Dairy in India

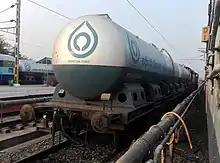
A rail car carrying milk, labelled Operation Flood, at Renigunta Junction in Renigunta

Dairy in India was once a largely subsistence-oriented occupation intended to produce milk for home consumption. In 1919, a dairy animal census was conducted for the first time by British colonial officials. A report authored in 1937 indicated a sub-optimal rate of milk consumption in the country. It estimated a per capita intake of per day (inclusive of all dairy products), which was the lowest among all large dairy countries. Low productivity of dairy animals and widespread poverty were the challenges in increasing dairy production and consumption. Consumption varied by geographic and economic conditions, but was on the whole quite low.